Cotton wool

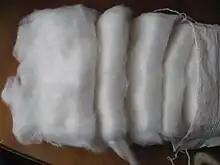
Cotton wool

Cotton wool consists of silky fibers taken from cotton plants in their raw state. Impurities, such as seeds, are removed and the cotton is then bleached using hydrogen peroxide or sodium hypochlorite and sterilized. It is also a refined product ("absorbent cotton" in U.S. usage) which has medical, cosmetic and many other practical uses.